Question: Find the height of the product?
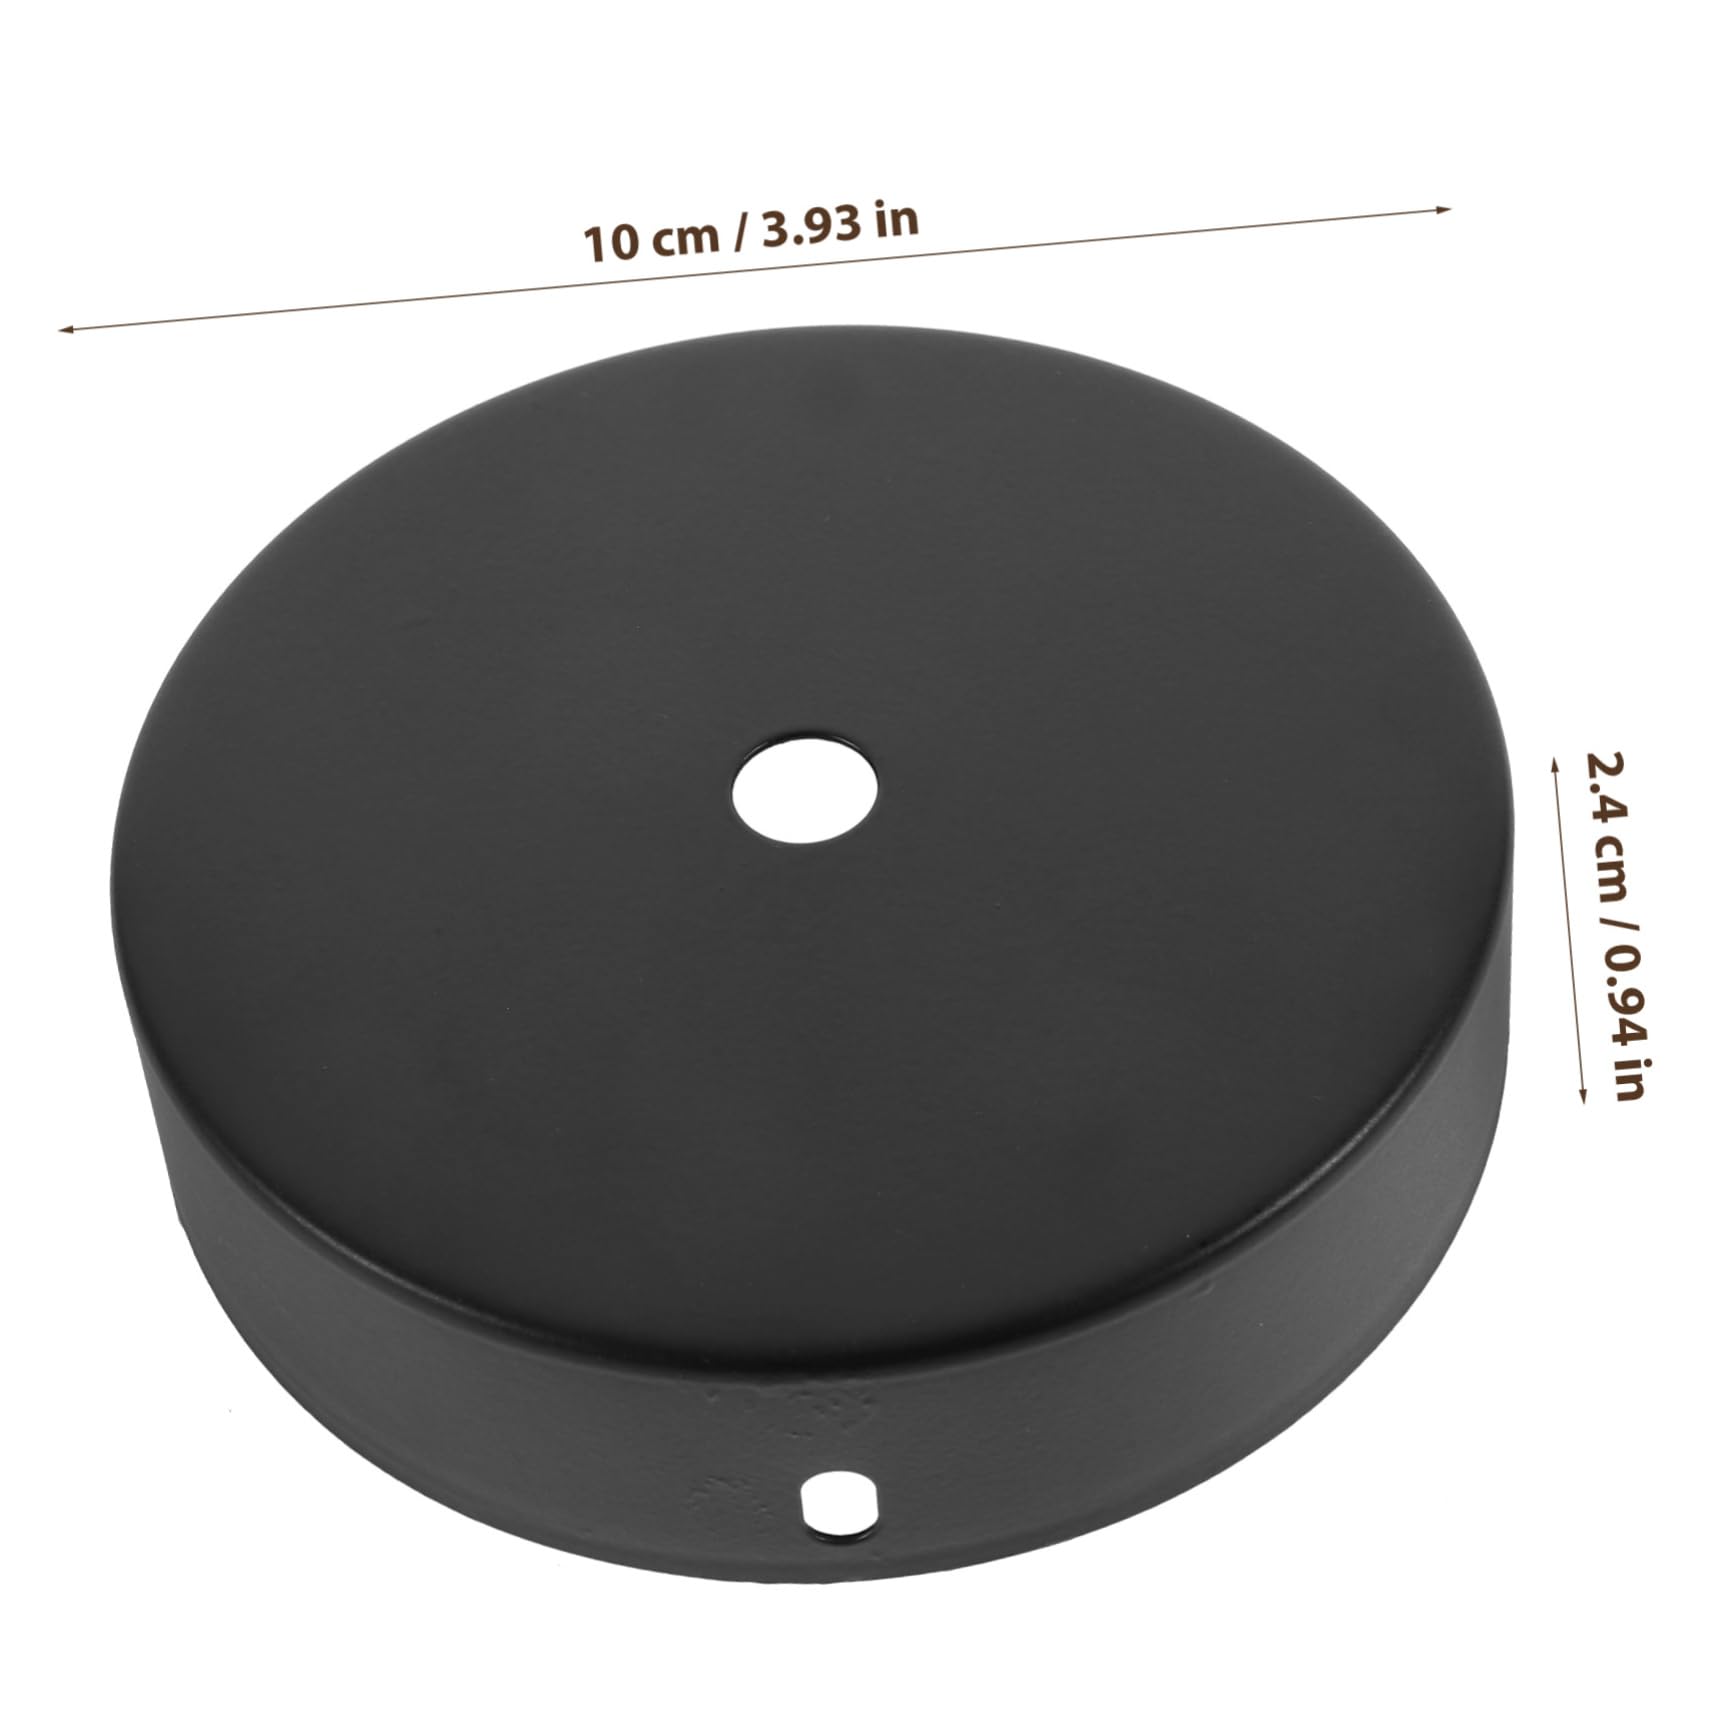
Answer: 10.0 centimetre